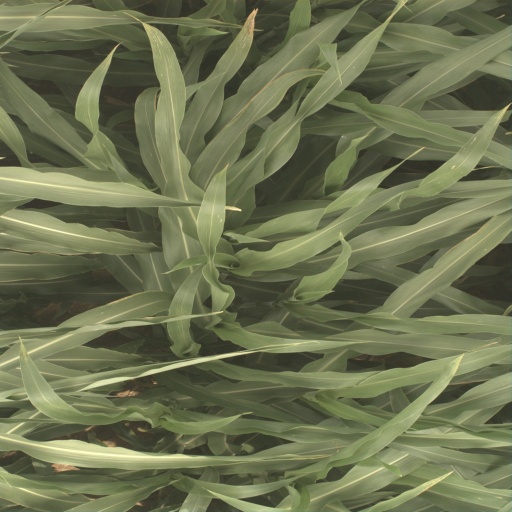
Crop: sorghum